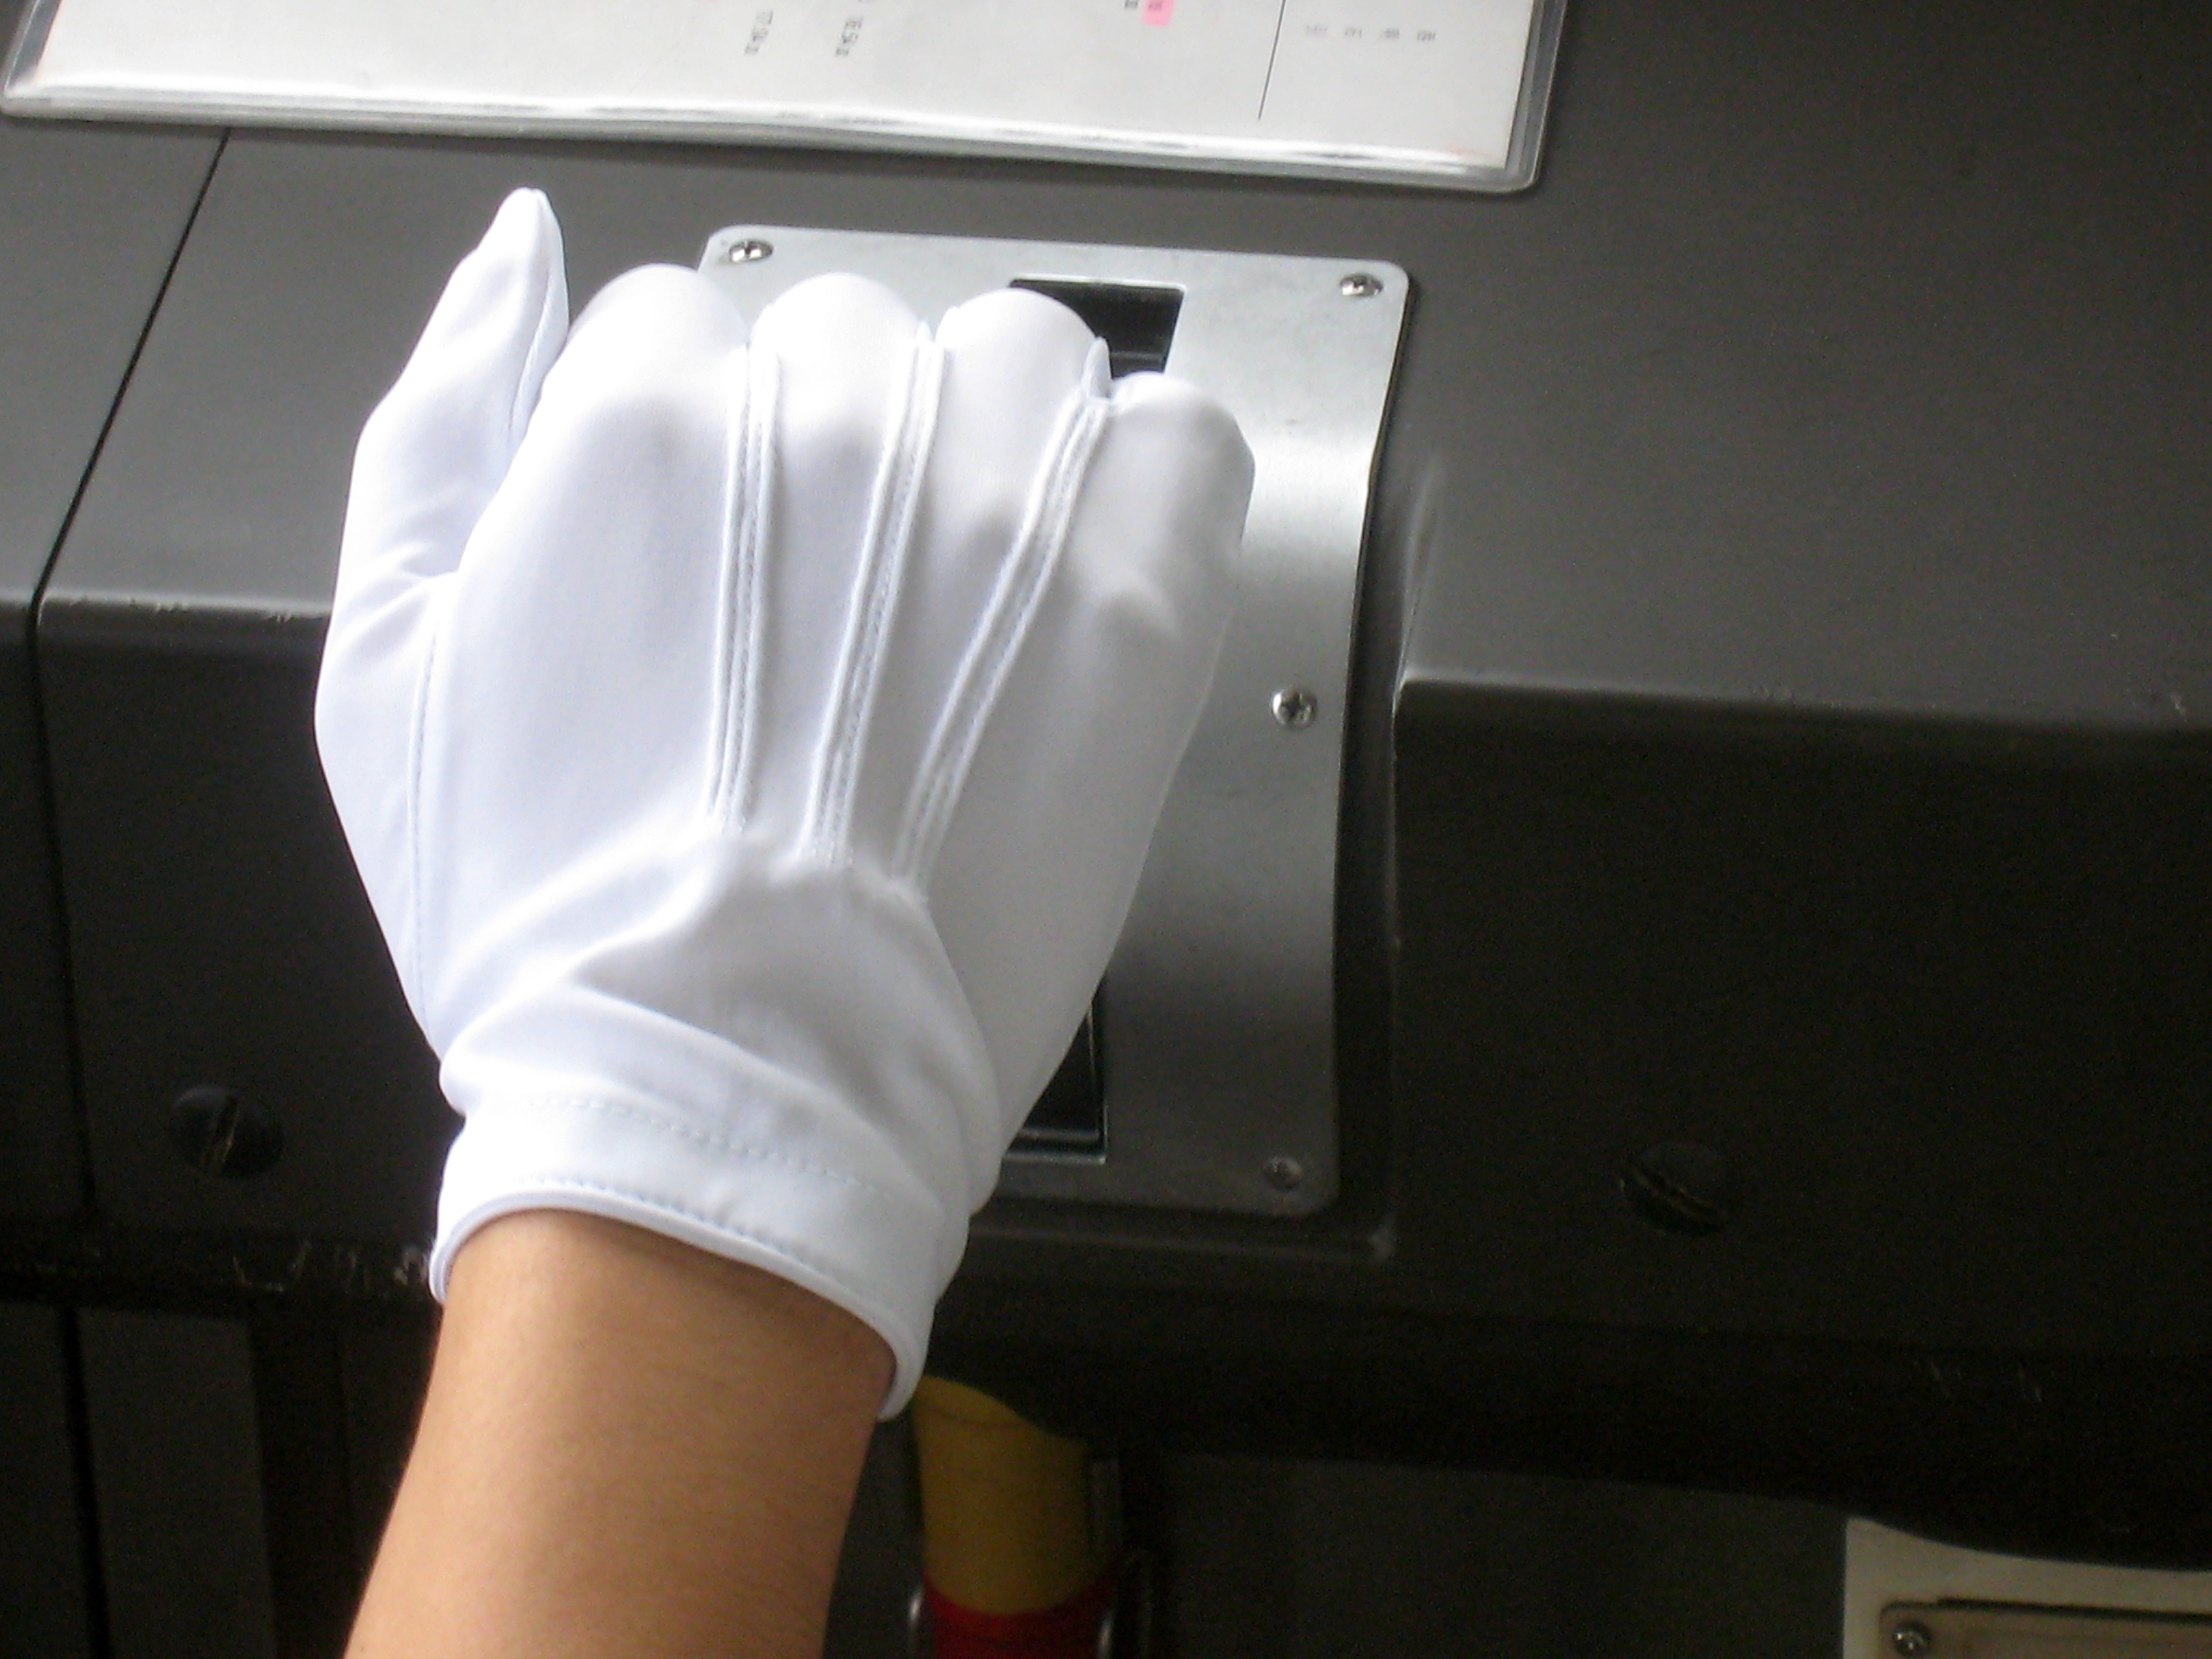
hand, room, japan, arm, bumper, automotive exterior